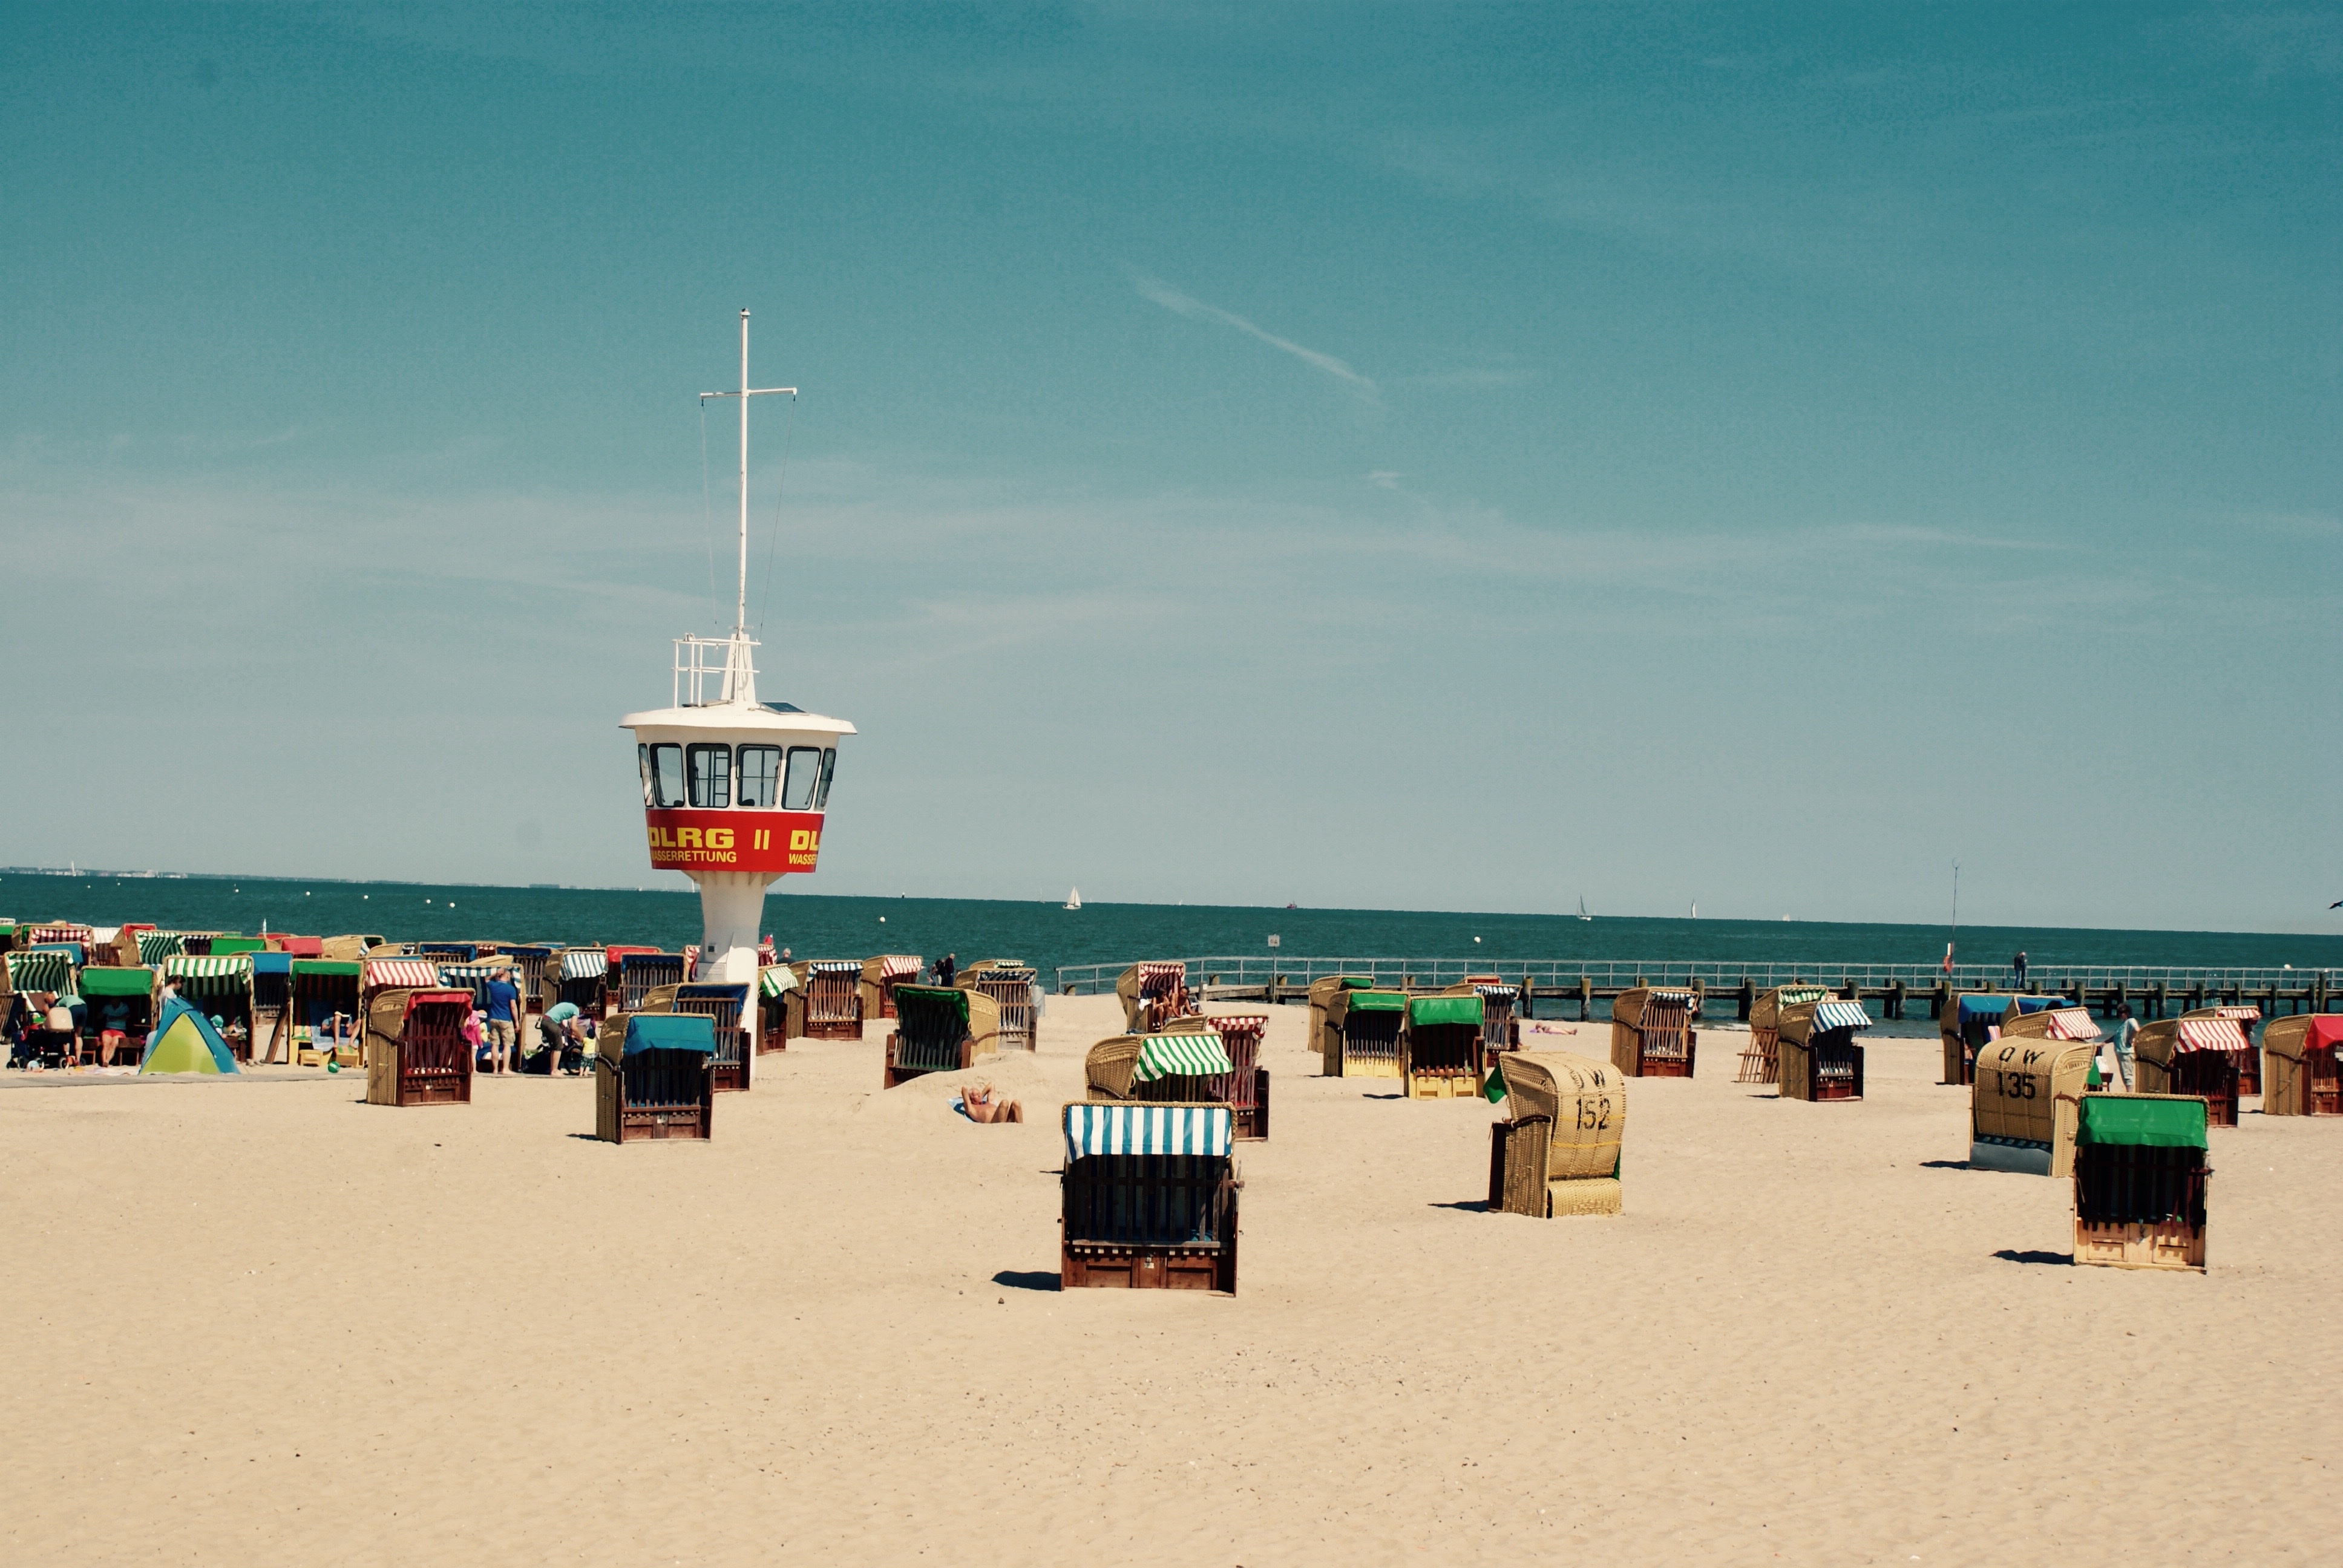
beach, sea, coast, sand, ocean, shore, pier, walkway, summer, vacation, vehicle, holiday, bay, body of water, maritime, cape, baltic sea, clubs, dlrg, travem nde, lubeck, l beck bay, beach dare